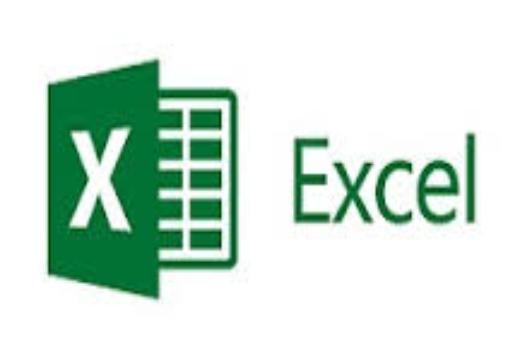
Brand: Excel
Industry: Others